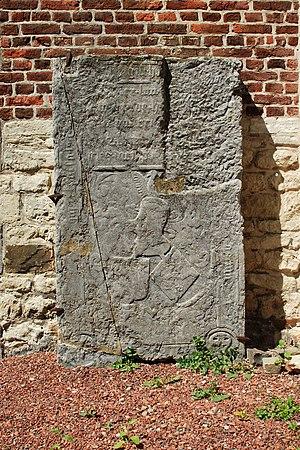
Belgique - Brabant wallon - Mont-Saint-Guibert - Église Saint-Pierre de Corbais - Dalle funéraire d'un seigneur inconnu
L'église Saint-Pierre est une église catholique de style classique du XVIIIᵉ siècle située à Corbais, village de la commune belge de Mont-Saint-Guibert, en Brabant wallon.